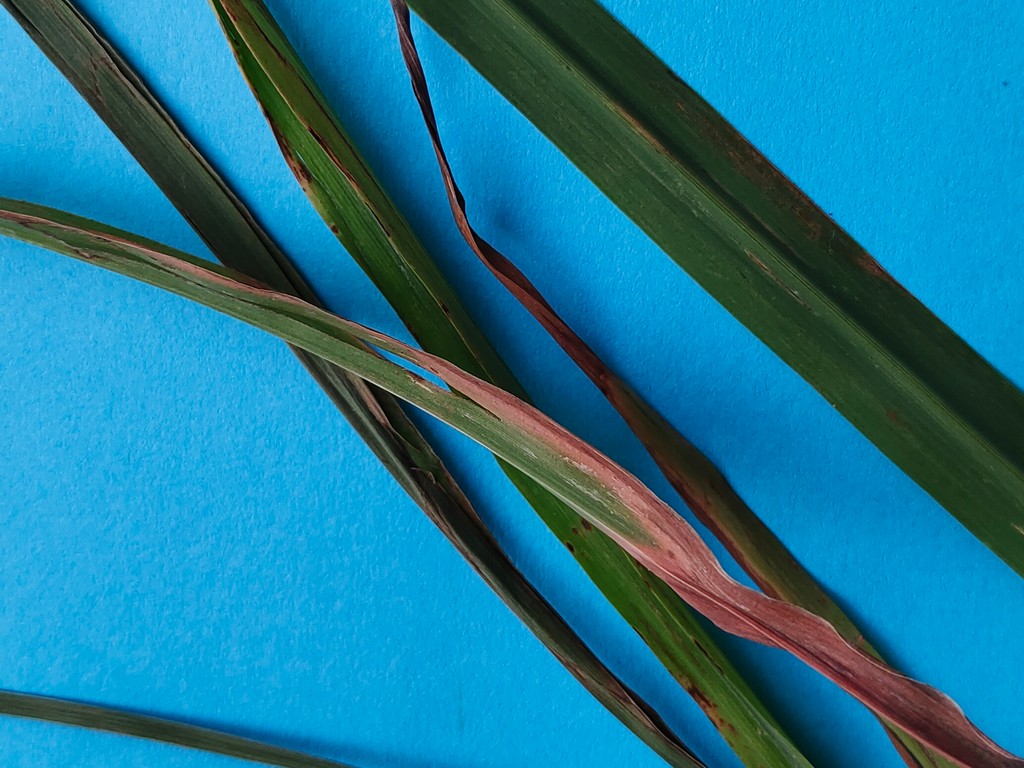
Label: Unhealthy